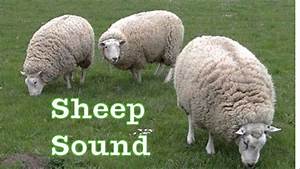
Label: pecora